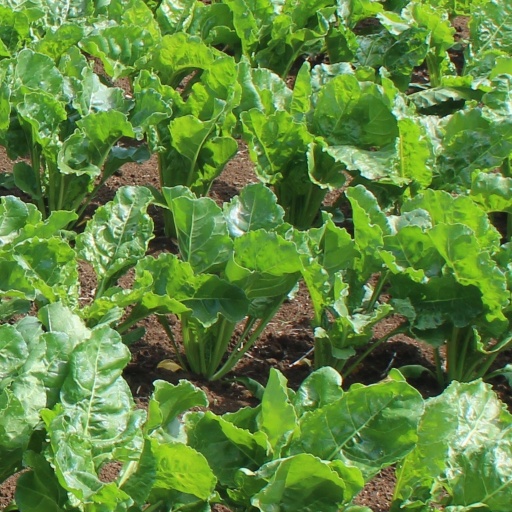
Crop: sugar beet